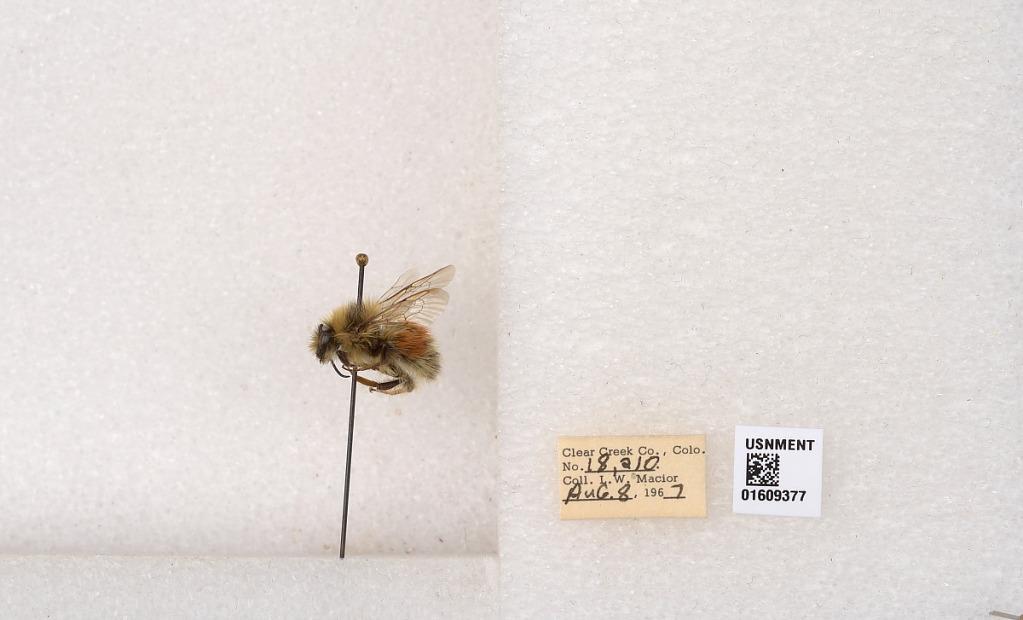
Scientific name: Bombus (Pyrobombus) sylvicola Kirby
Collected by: L. Macior
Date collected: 1967-8-8
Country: United States
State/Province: Colorado
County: Clear Creek
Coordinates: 39.6856, -105.645